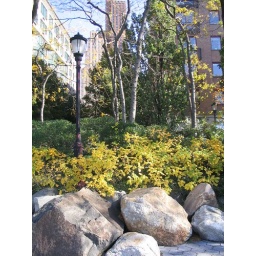
A lamp, a rock and buildings all in one shot